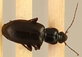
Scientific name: Calathus advena
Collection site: Rocky Mountains NEON (RMNP), plot RMNP_014